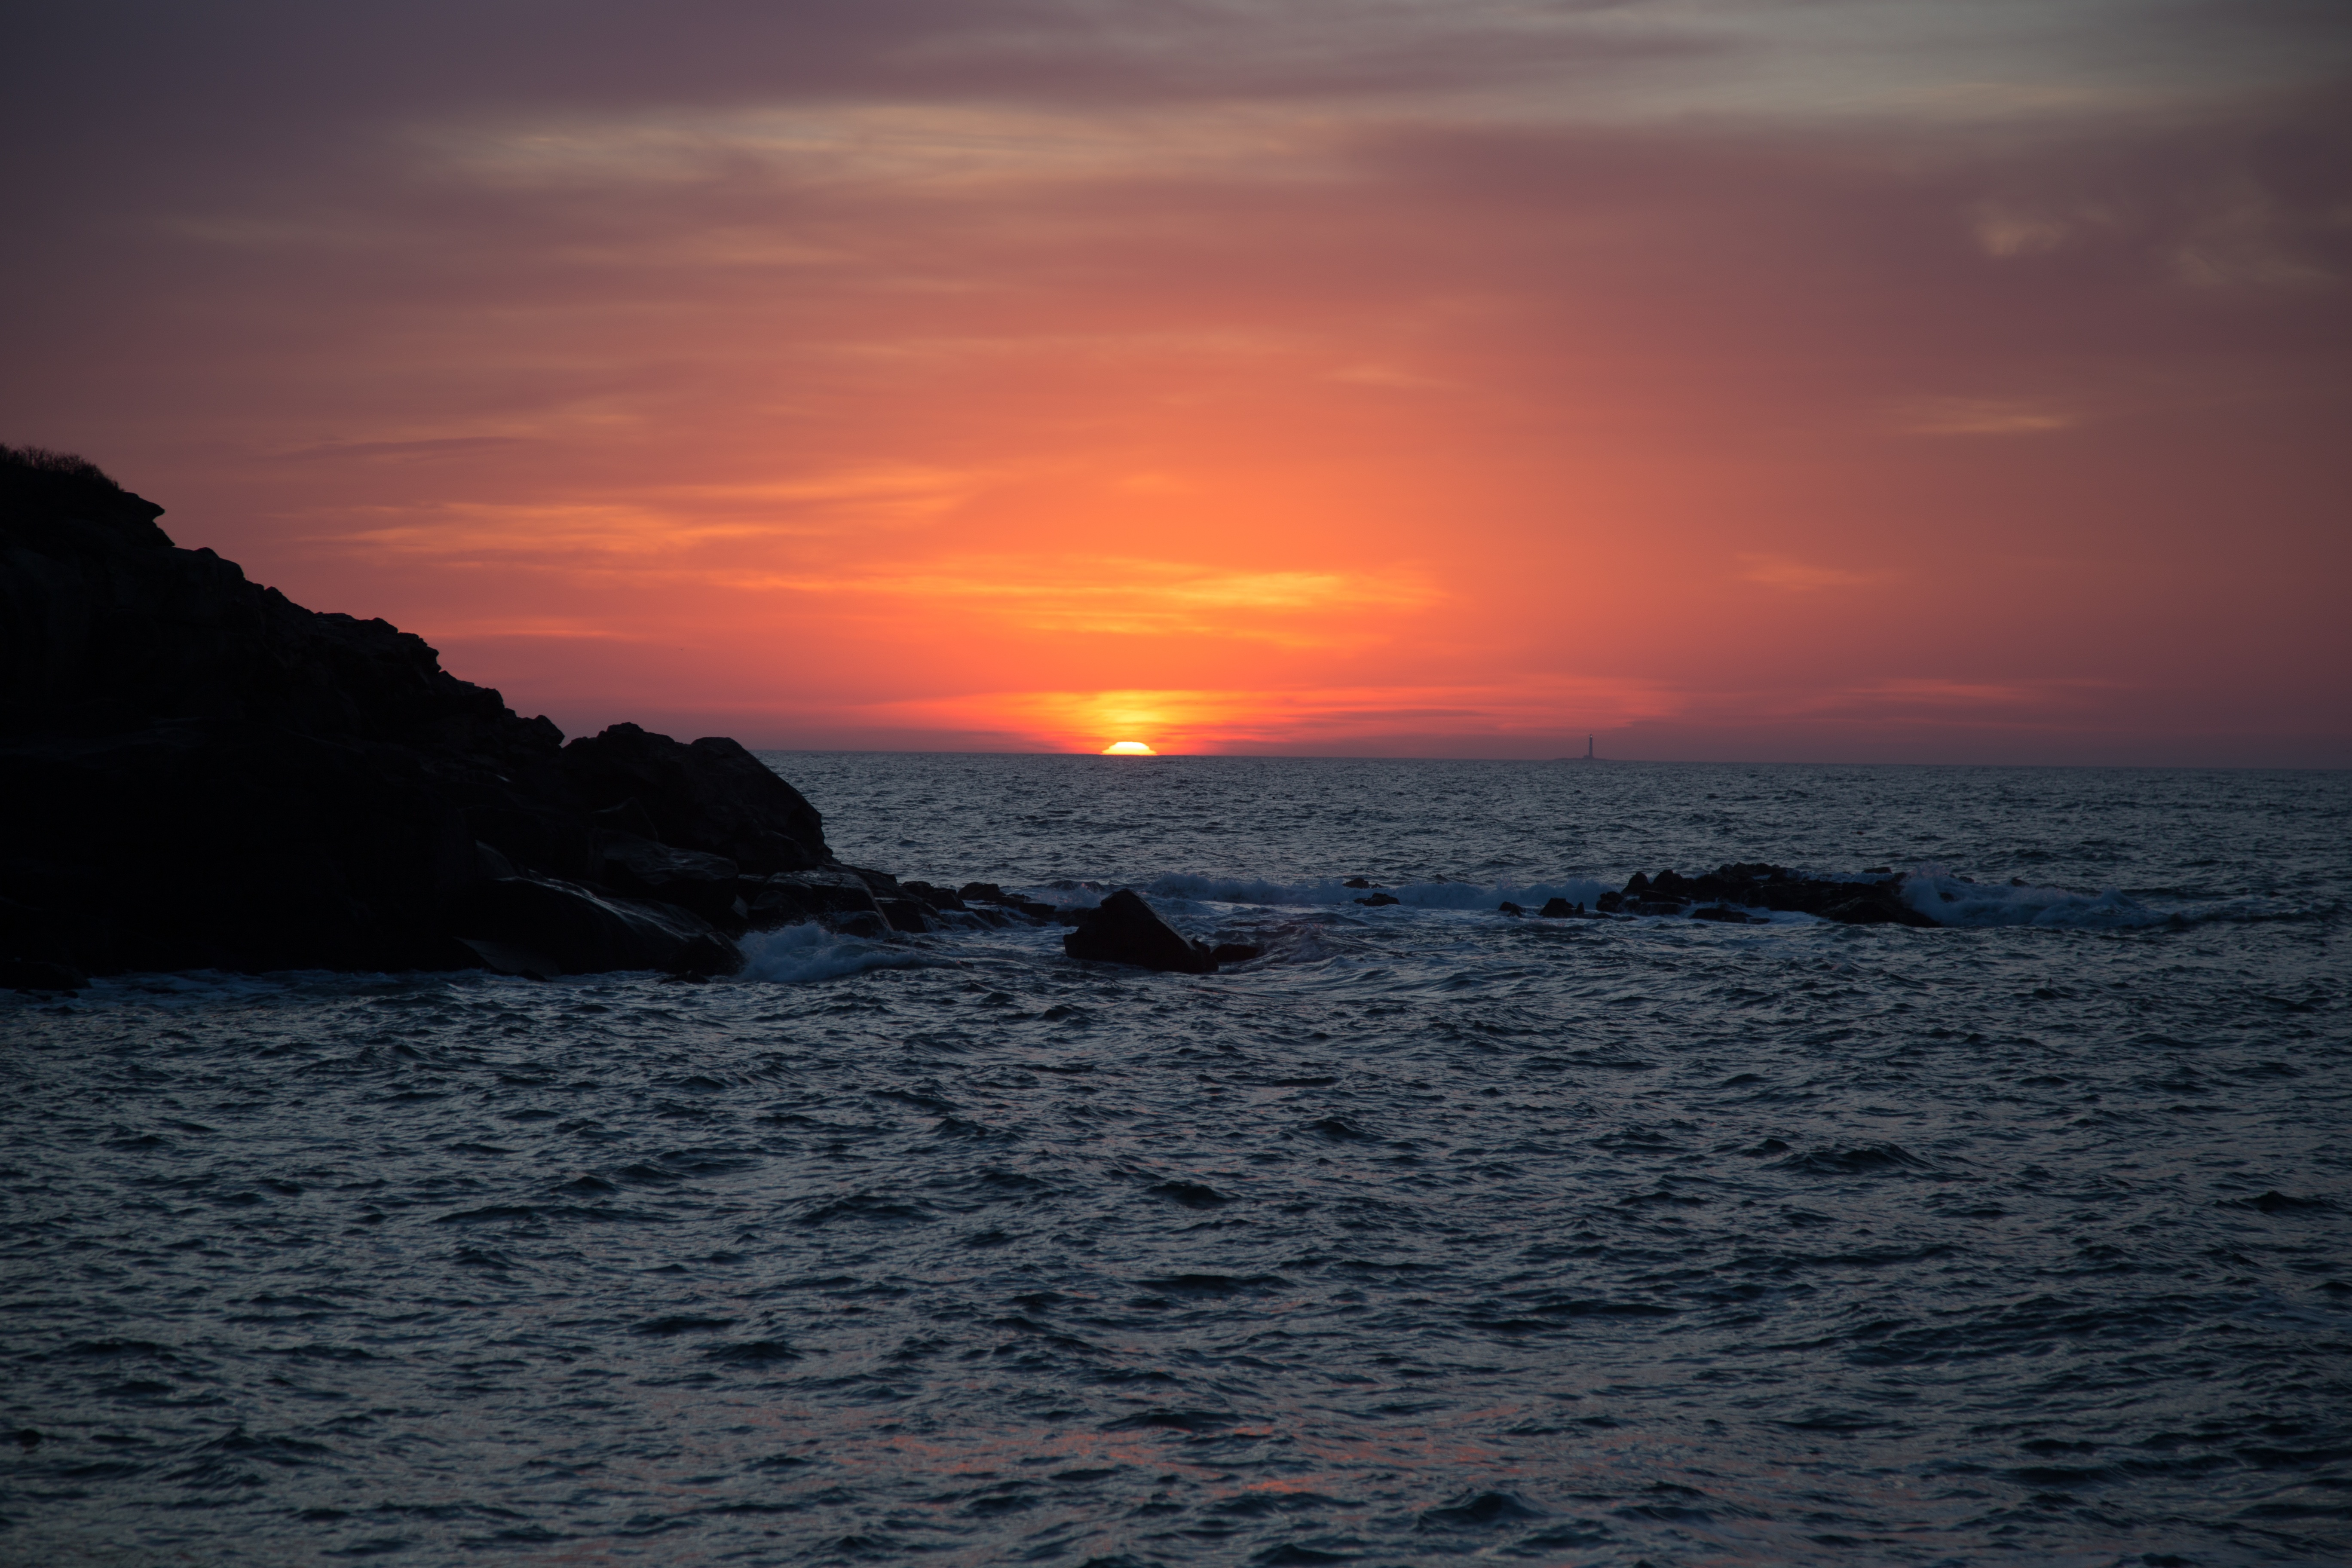
beach, sea, coast, ocean, horizon, cloud, sunrise, sunset, shore, wave, dawn, dusk, evening, bay, body of water, cape, afterglow, wind wave